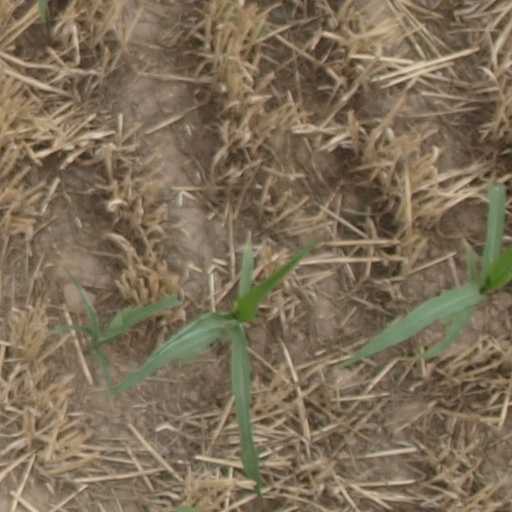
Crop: maize; corn